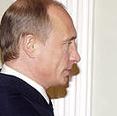
Age: 40